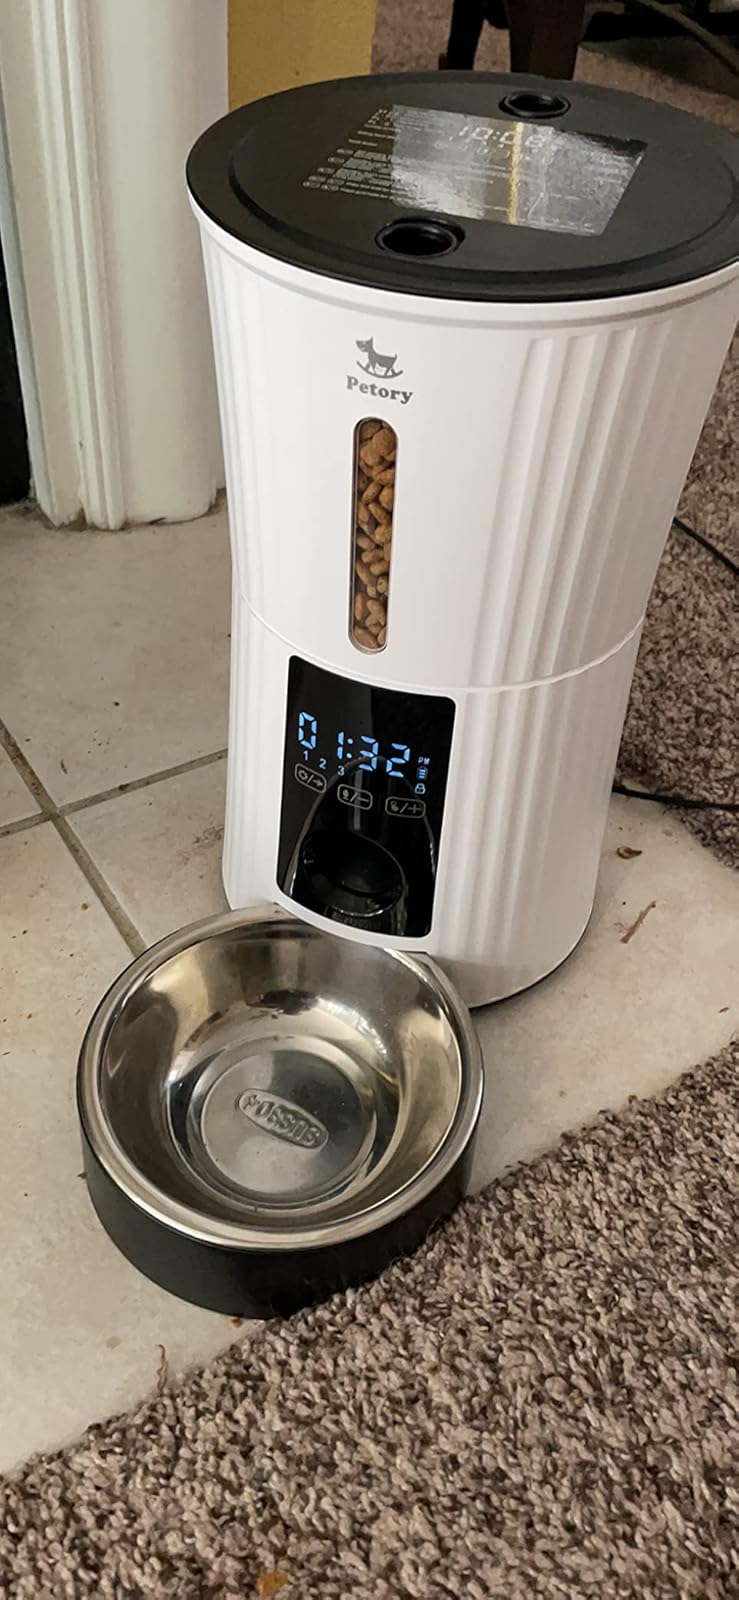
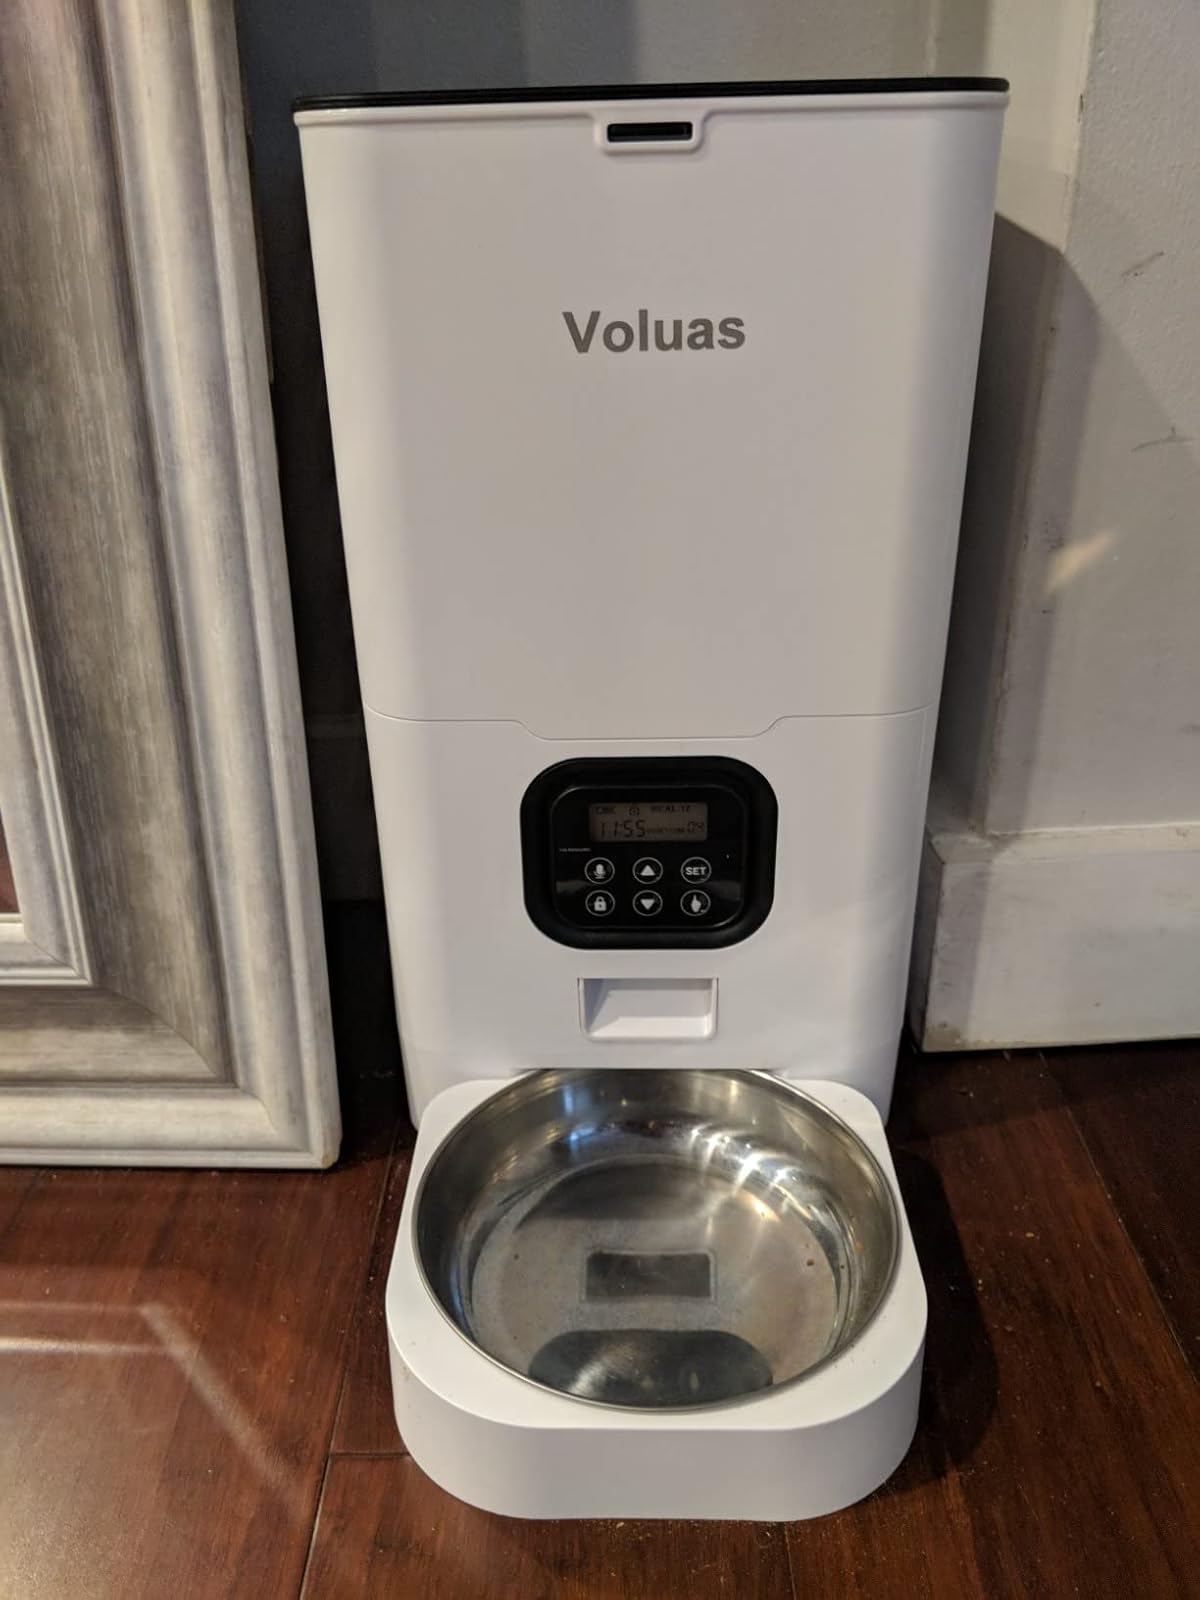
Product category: items_feeder
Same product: no